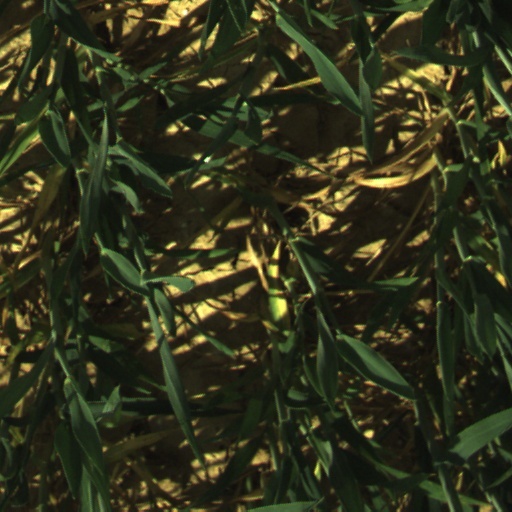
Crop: wheat